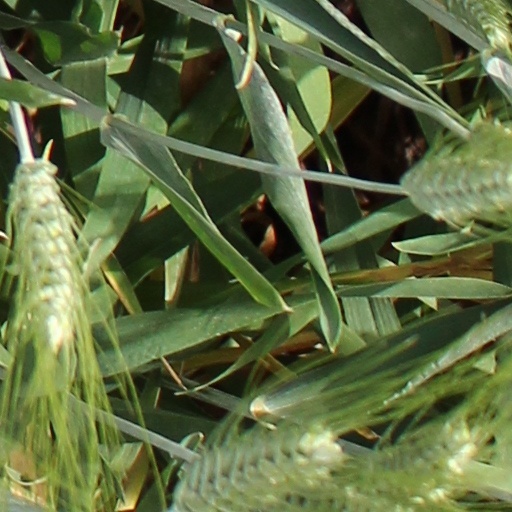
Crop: wheat